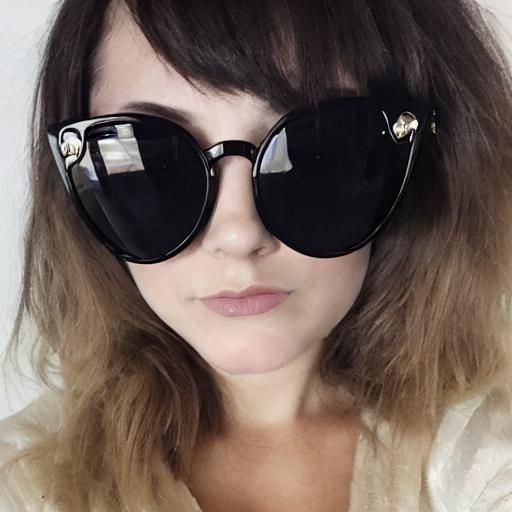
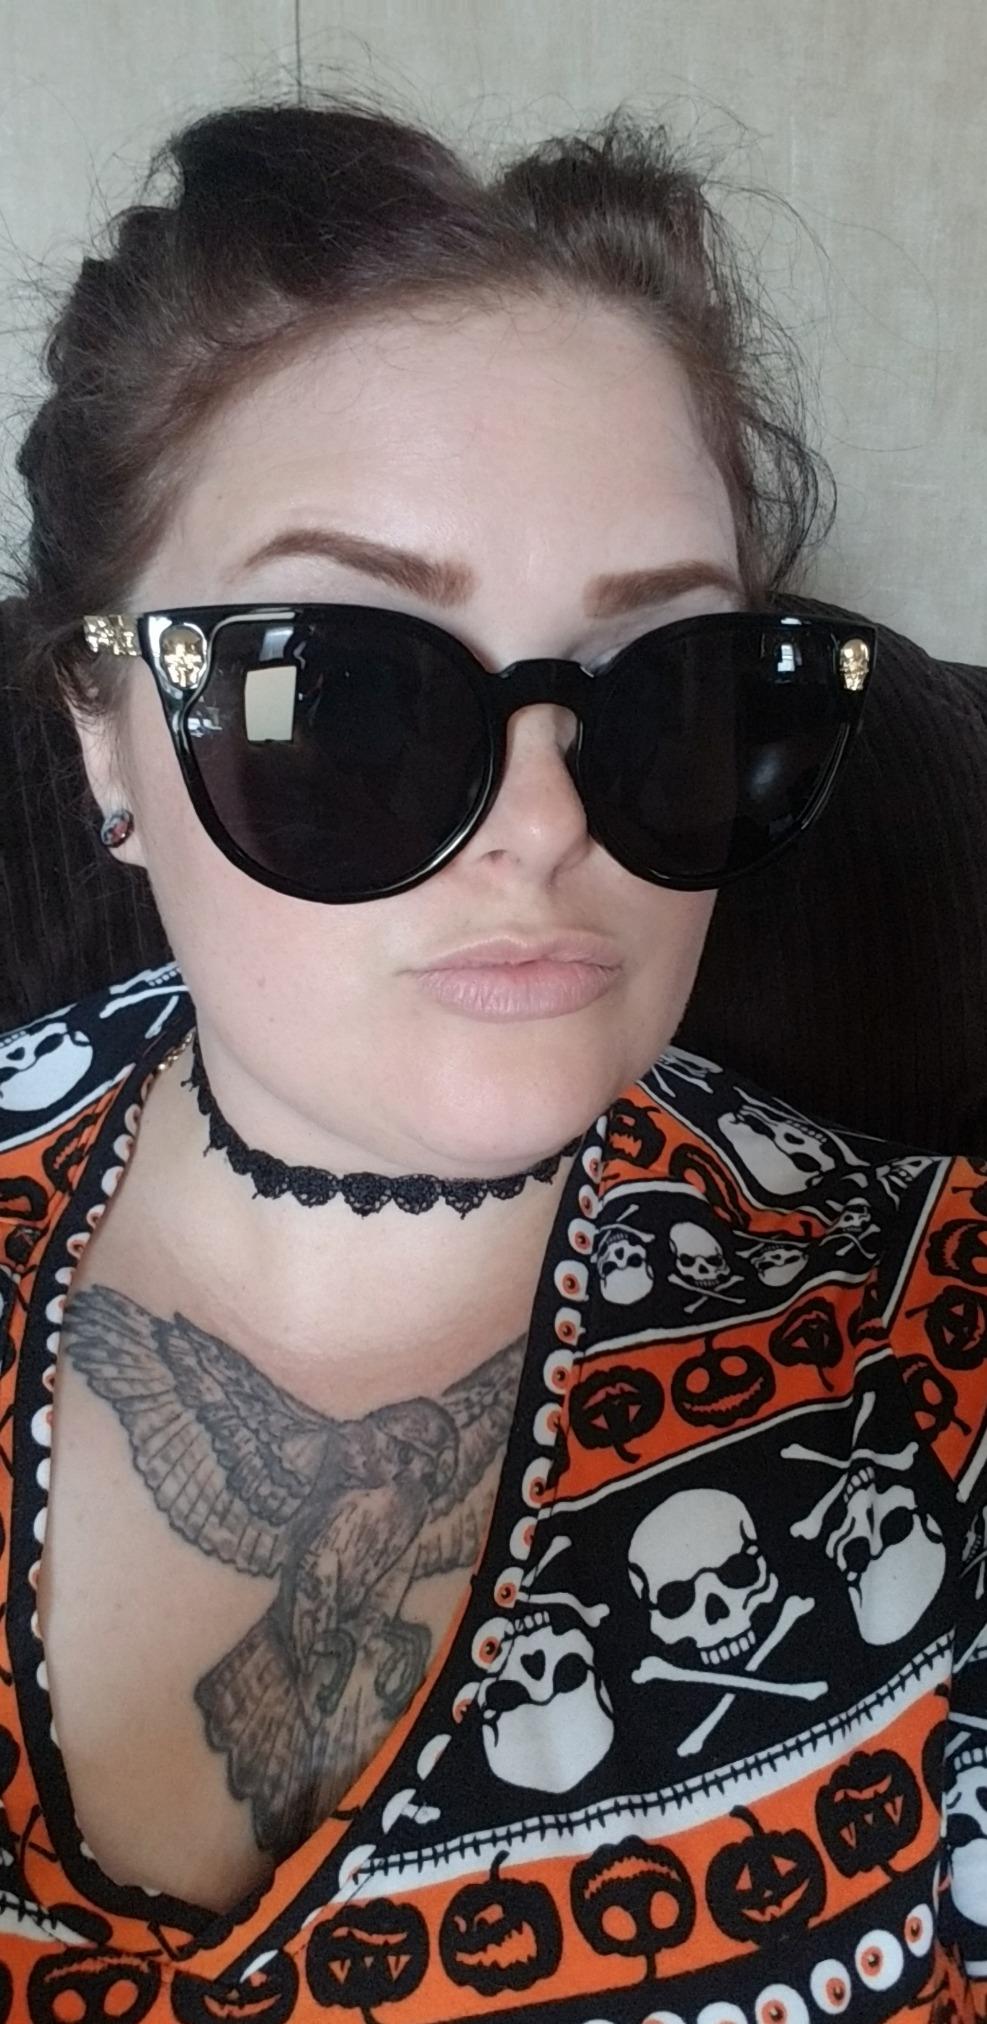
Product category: accessories_sunglasses
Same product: no